White supremacy in U.S. school curriculum

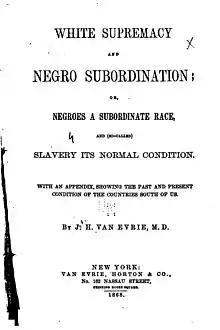
Title page of a book by John H. Van Erie, arguing that slavery was natural for Black Americans

In earlier centuries, U.S. school curriculum has taught explicitly racist ideologies as fact. Nineteenth-century geography textbooks were used to teach children about different races (presumed to be fixed, naturally occurring categories at the time) within the context of a racial hierarchy. These hierarchies consistently ranked White people as the superior race and often treated them as the natural standard for humanity. The ideals of white American identity are passed down through the writing of multiple generations. Authors integrate whiteness as something that can be inherited nationally in order to maintain the principles of American life and democracy. In 1925, Charles H. Wesley, a Black scholar, observed through textbooks and classroom settings that the common cultural theme with Black students is that their "badge of color in America is a sign of subjugation, inferiority, and contempt." A later study revealed that textbooks purposely engrain white supremacy into the minds of young children, this reveals how hatred is generated against African Americans. For example, it was assumed that Adam and Eve were White. Descriptions of non-White peoples in 19th-century textbooks included pseudo-scientific ascriptions of inferiority. People of African descent were widely characterized as unintelligent, immature, and poorly equipped to handle themselves without the assistance of White people. Racial minorities were often depicted in outlandish terms that created a sense of otherness. For example, in one textbook, people of Chinese nationality or heritage were described as "queer little Chinamen, with pigtails and slanting eyes."